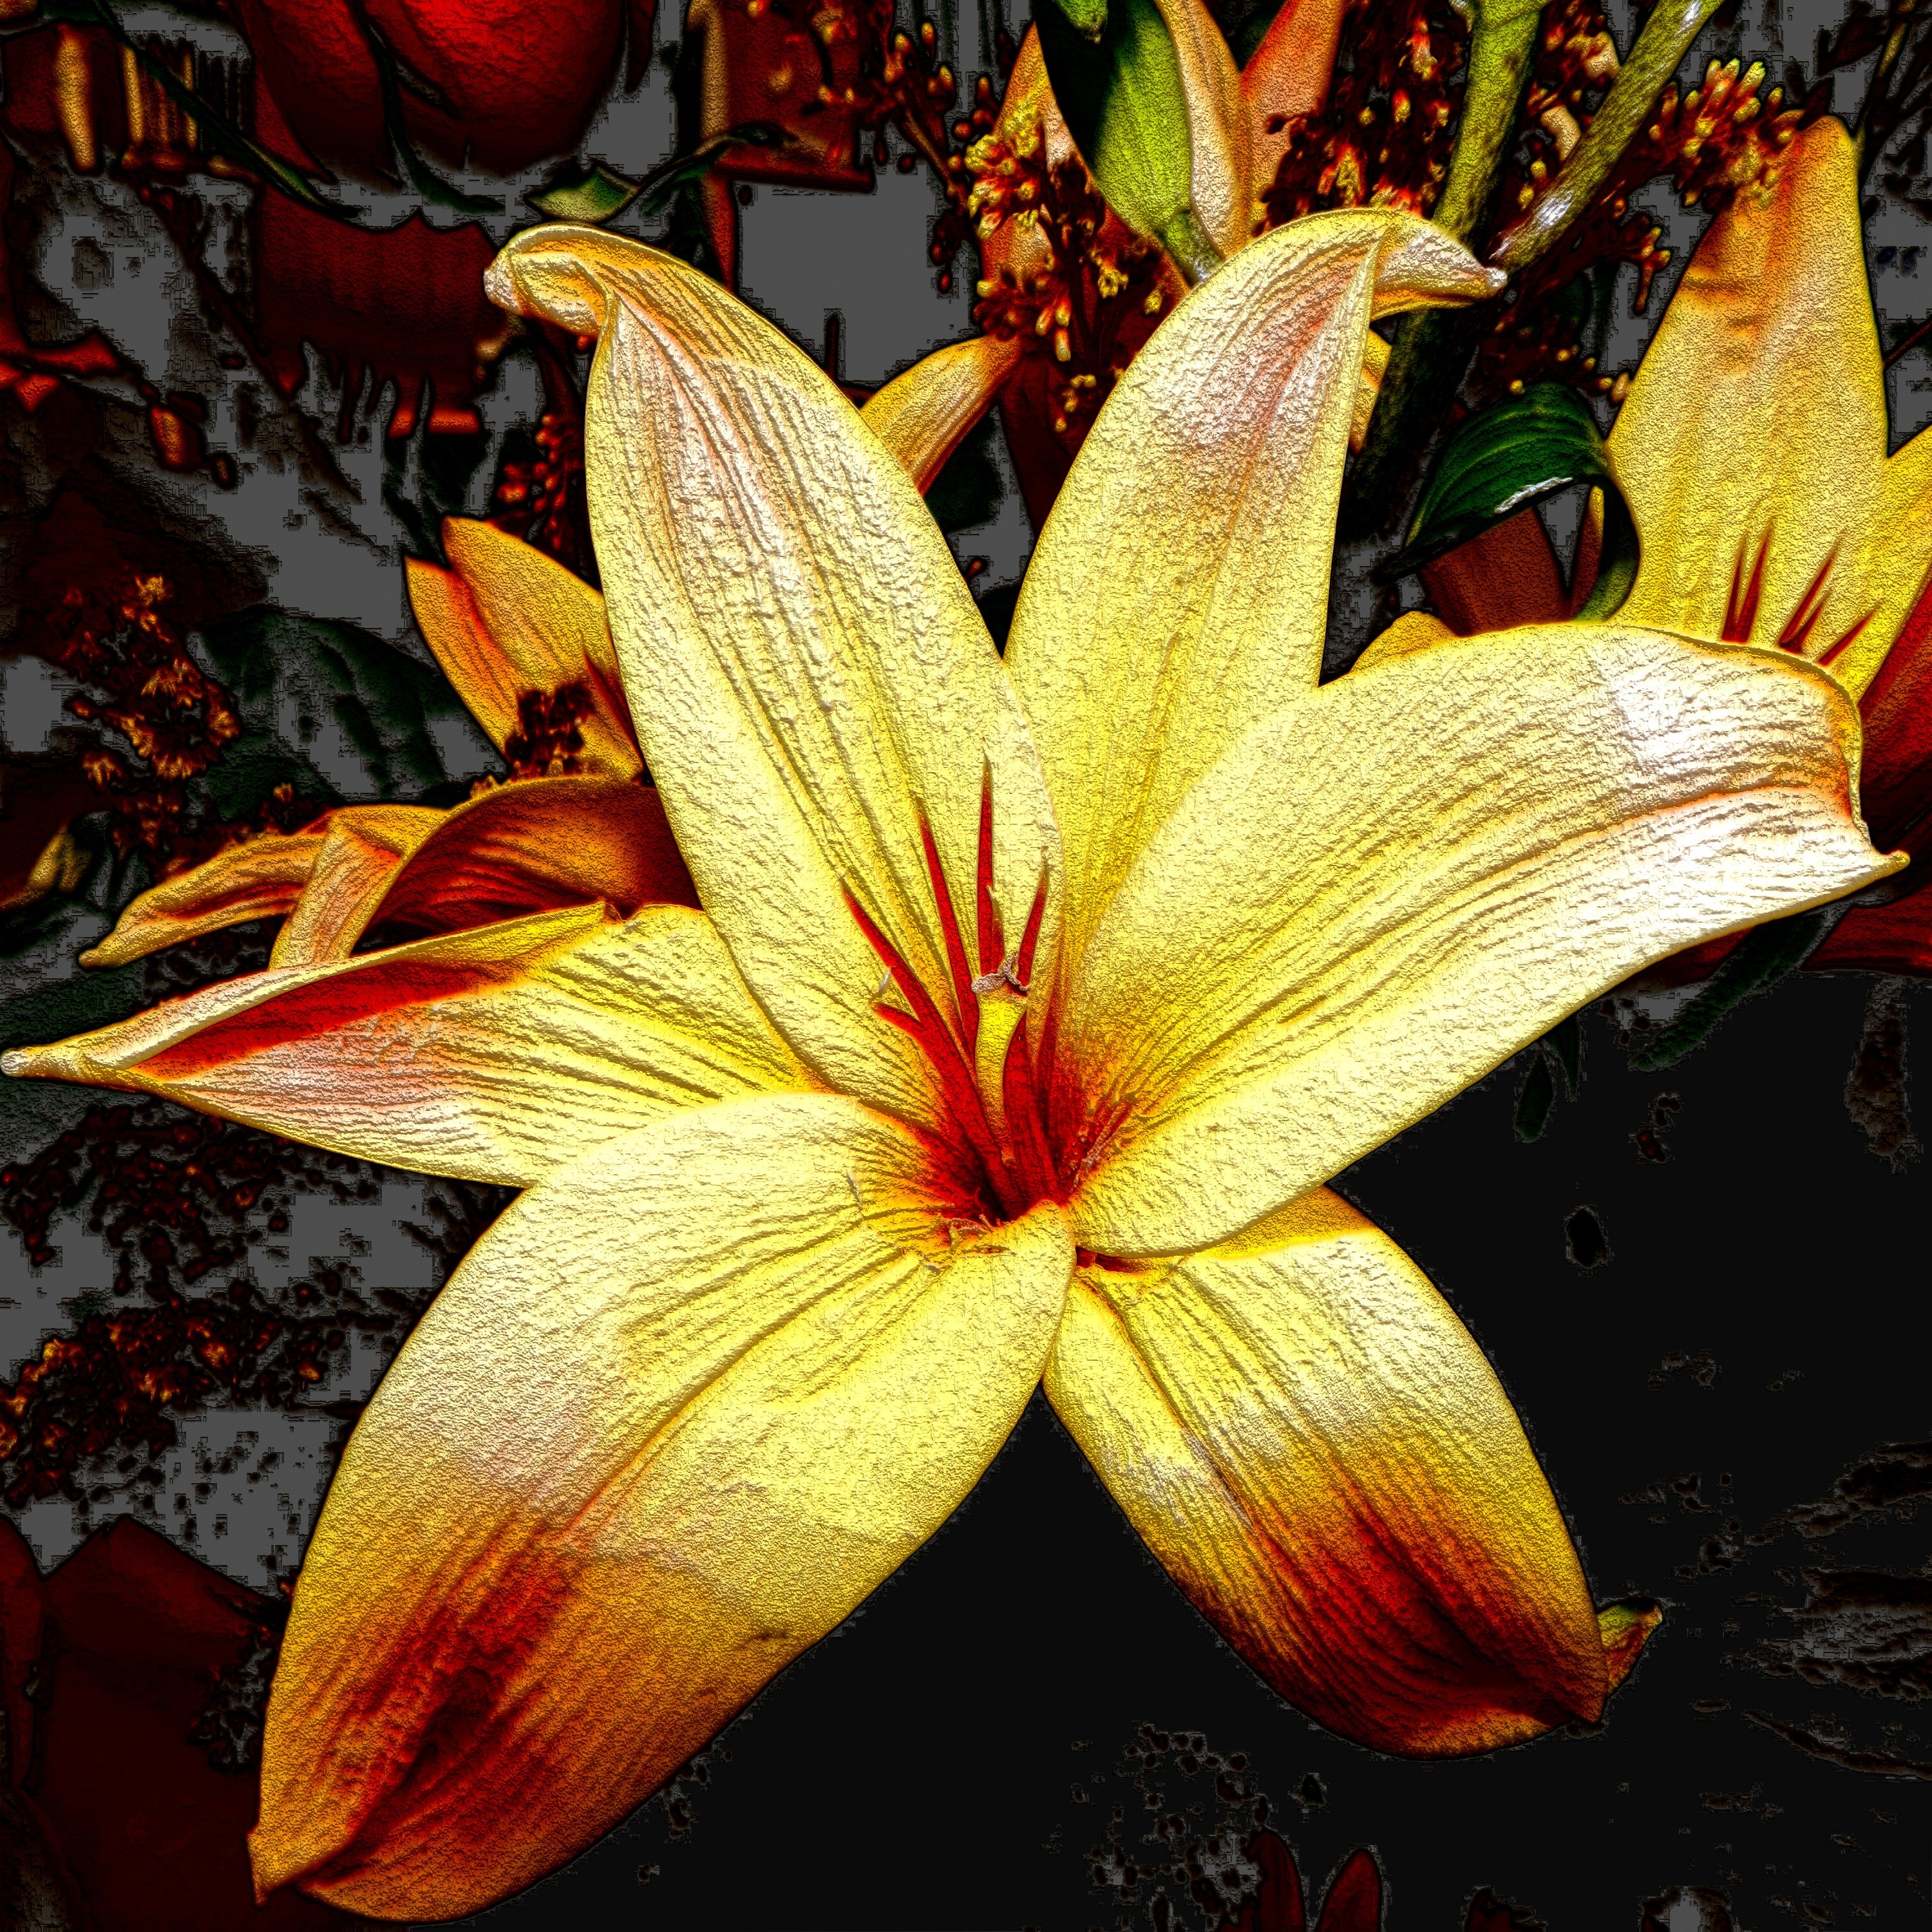
plant, leaf, flower, petal, autumn, botany, yellow, paper, flora, flowers, background, lily, macro photography, flowering plant, scrapbooking, land plant